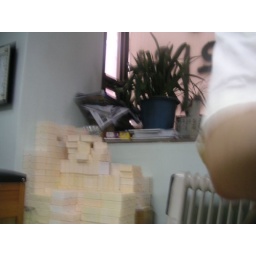
When i was with the doctor he had boxes and boxes of this miracle wonder all over his office